Marquette Sawyer Regional Airport

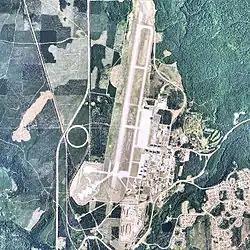
USGS 2006 orthophoto

Marquette Sawyer Regional Airport — previously named Sawyer International Airport — is a county-owned, public-use airport in Marquette County, Michigan, United States. It is located south of the central business district of the city of Marquette. It is included in the Federal Aviation Administration (FAA) National Plan of Integrated Airport Systems for 2021–2025, in which it is categorized as a non-hub primary commercial service facility.